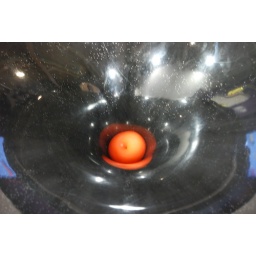
orange balls in black funnel 1